WZ Cephei

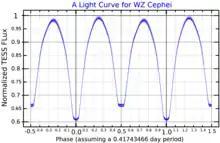
A light curve for WZ Cephei, plotted from "TESS" data

Heribert Schneller announced the discovery that the star is a variable star, in 1928.